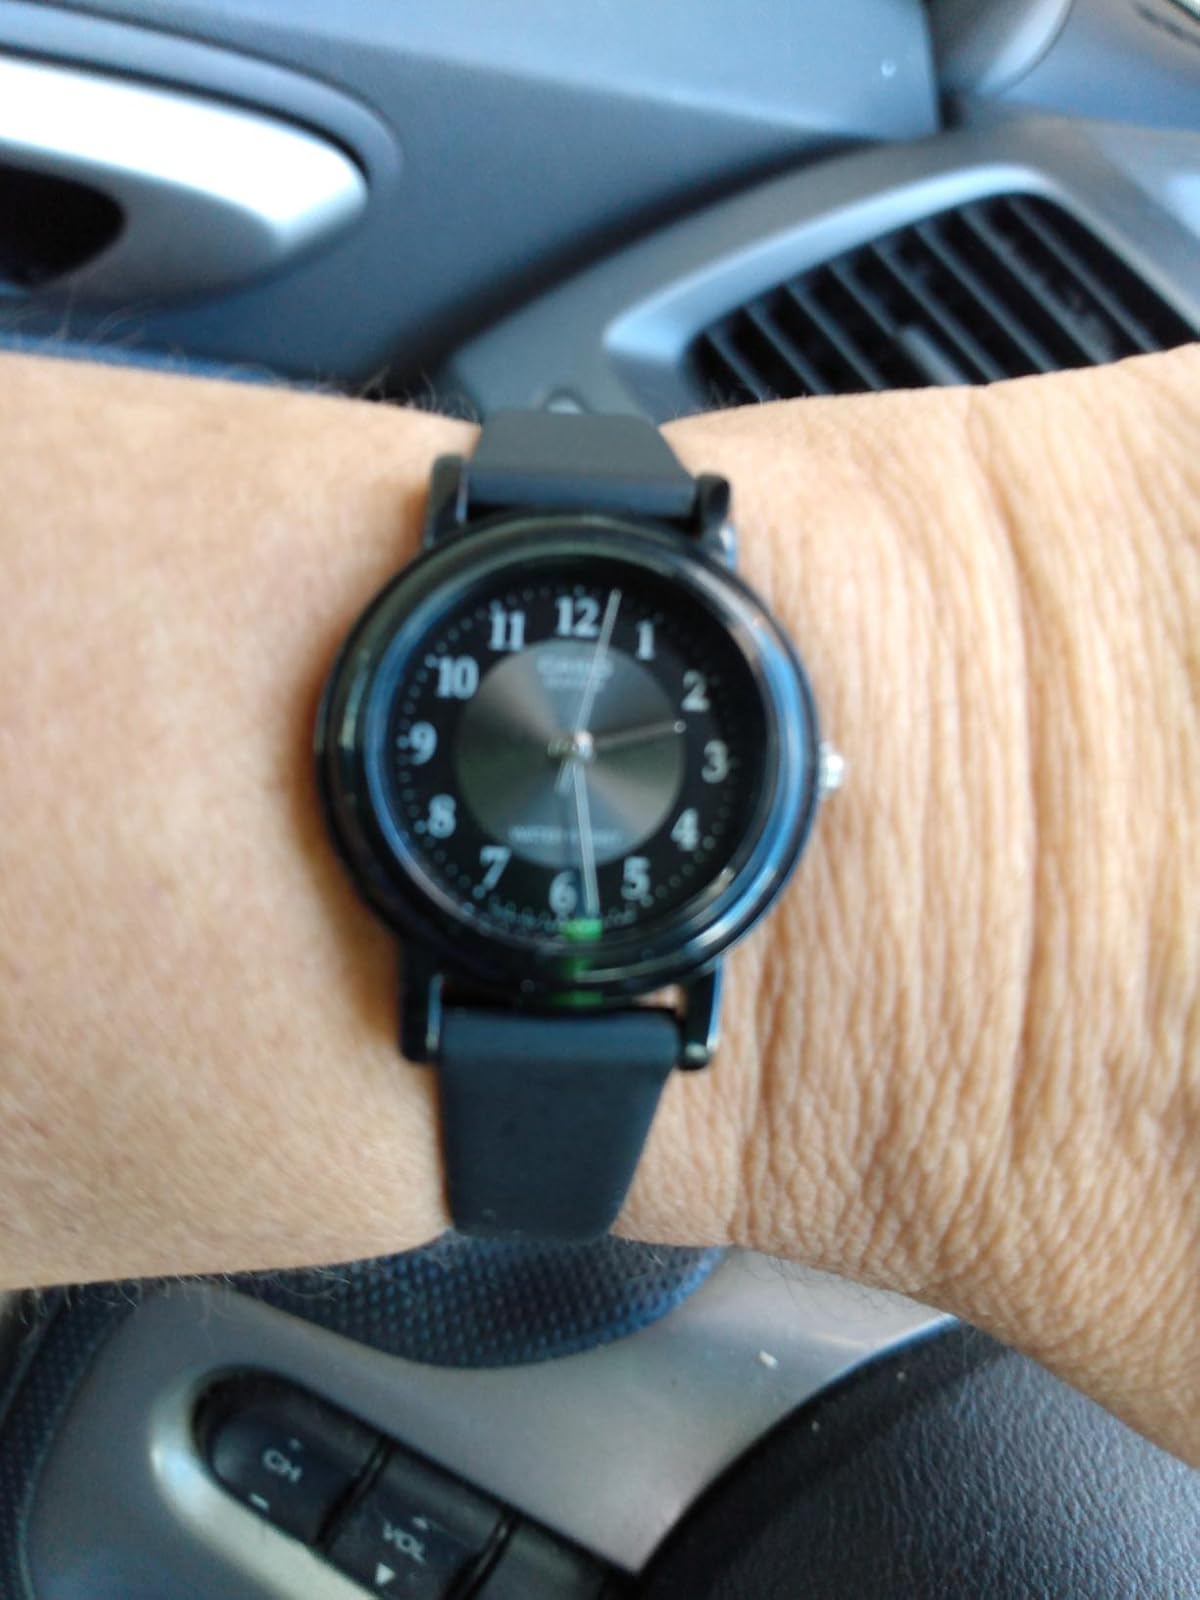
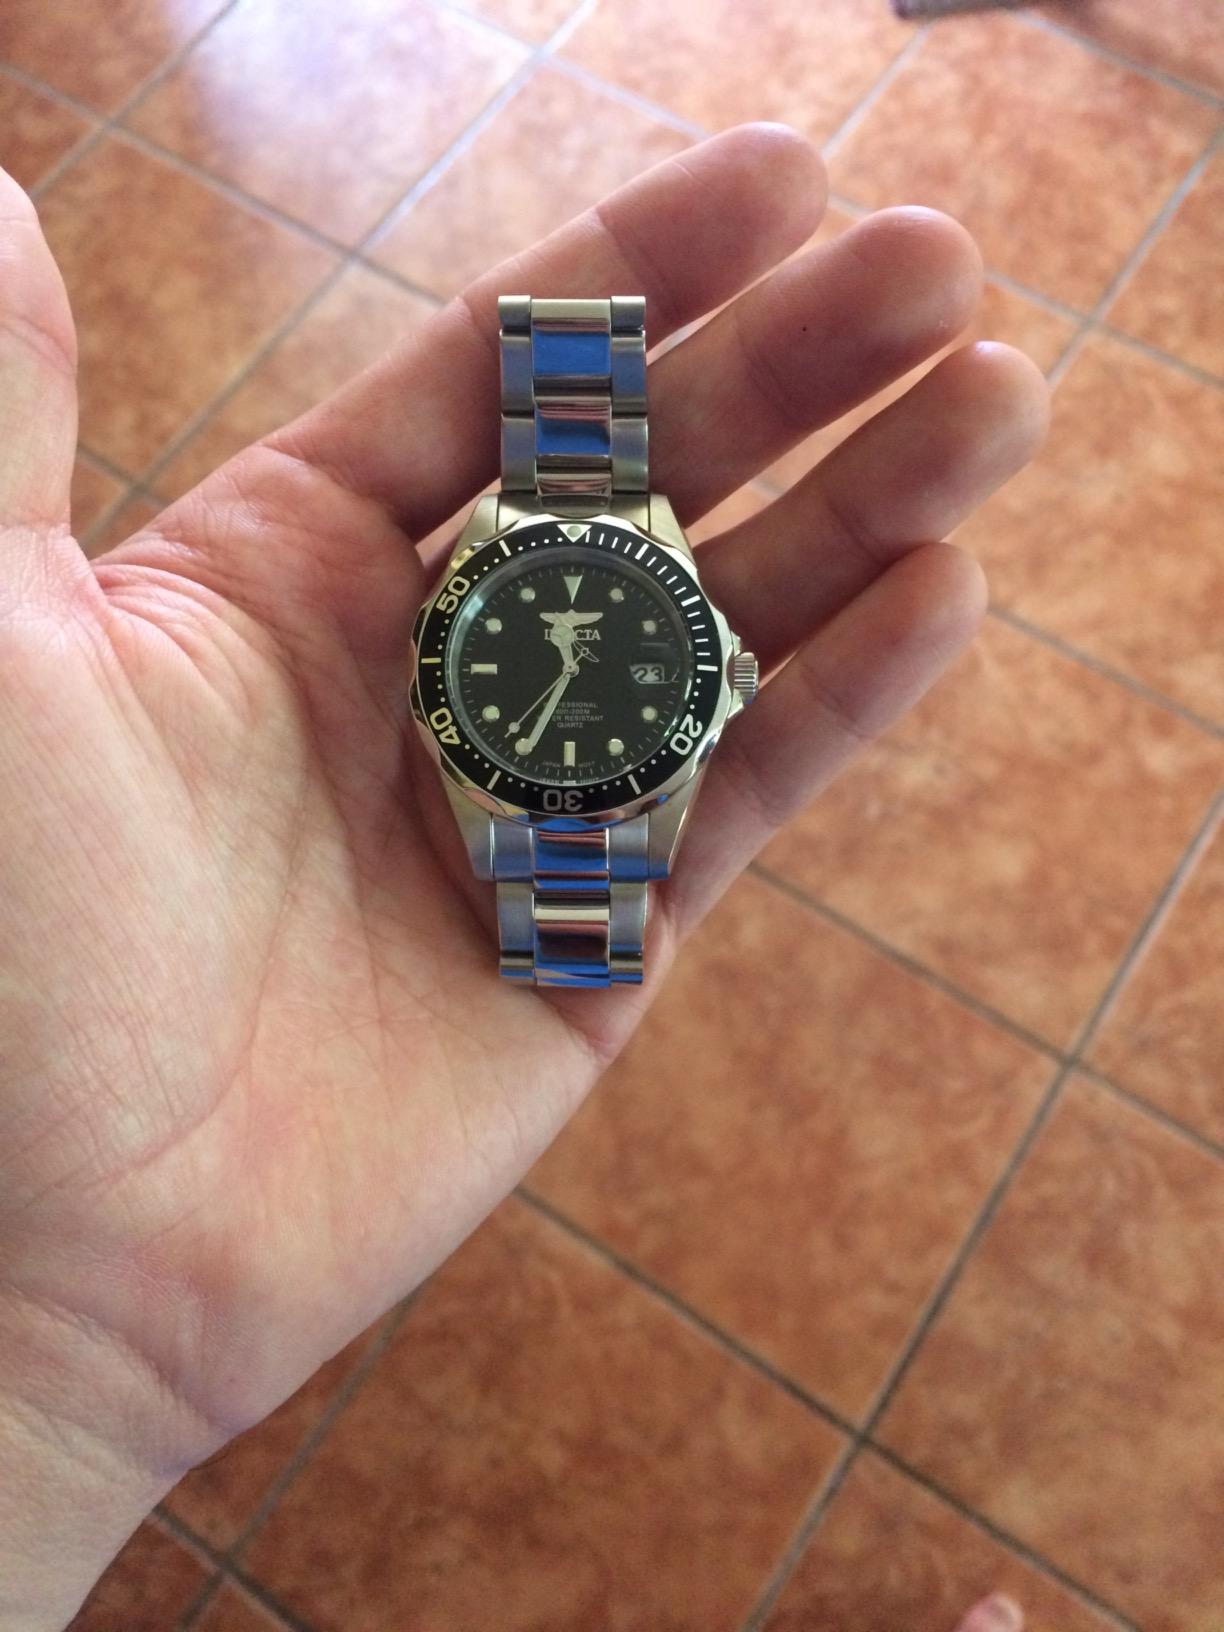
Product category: accessories_watch
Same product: no